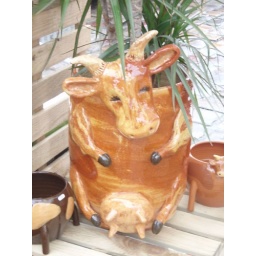
brown cow in Honfleur market stall